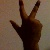
The image shows a hand gesture representing the number 3 in Indian Sign Language.